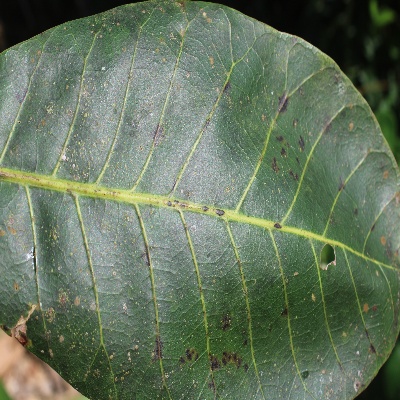
Crop: Cashew
Condition: red rust